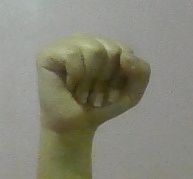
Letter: saad